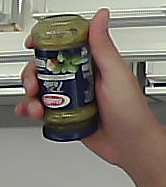
Product: barilla_pesto